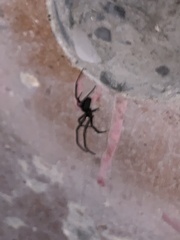
Species: Lactrodectus_hesperus